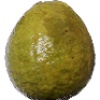
Label: guava